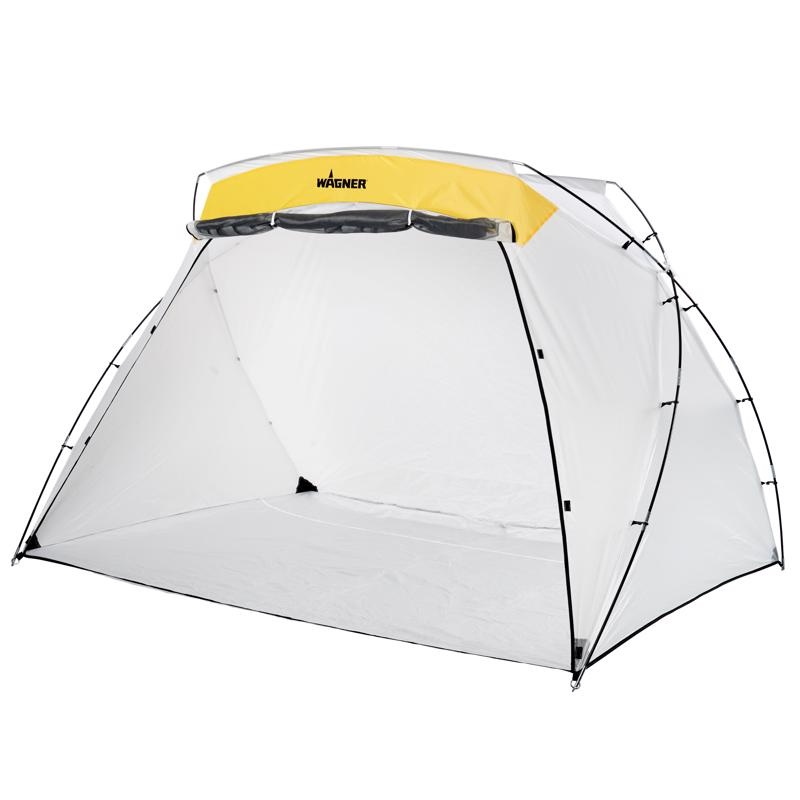
HomeRight 6 ft. W X 9 ft. L Paper/Poly Spray Shelter 1 pk
Brand Name: HomeRight *Color: White *Grade: Medium Weight *Material: Paper/Poly *Number in Package: 1 *Product Type: Spray Shelter *Reusable: Yes *Sub Brand: *Length: 9 *Packaging Type: Boxed *Thickness: *Width: 6 *Indoor or Outdoor: Indoor and Outdoor *Leakproof: No *Style: *Weight (Canvas):
Brand: WAGNER HOLDINGS INC AND SUBSIDIARIE
Category: Home & Garden > Lawn & Garden > Outdoor Living > Awning Accessories > Mesh Panels